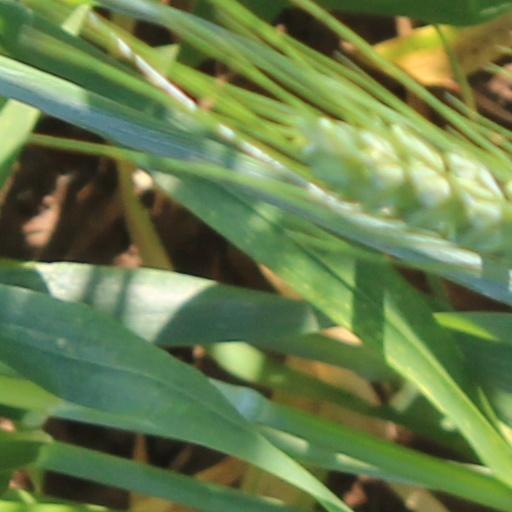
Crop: wheat